Francia White

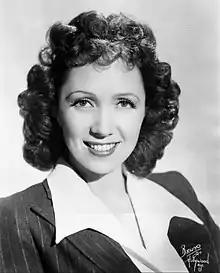
Francia White

Francia White (1909 - October 22, 1984) was an American soprano who had an active career in concerts, operas, operettas, radio, television, and film during the late 1920s through the 1940s. She began her career as a vaudeville performer in her late teens and then began singing in more serious classical music repertoire during the mid-1930s. She drew the attention of Hollywood and began working as a ghost singer for films in 1934. She soon broke into radio in 1935 and was highly active in that medium until 1941. On television she starred on the musical variety show, "The Bell Telephone Hour", from 1940-1942. In addition to her radio work, she is chiefly remembered for helping to launch Edwin Lester's Los Angeles Civic Light Opera in 1938 and was one of their main leading ladies up through 1942.